Beach Rats

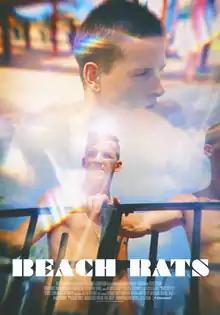
Teaser poster

Beach Rats is a 2017 American coming-of-age drama film written and directed by Eliza Hittman. It stars Harris Dickinson in his feature film debut, with Madeline Weinstein and Kate Hodge in supporting roles. It follows an aimless Brooklyn teenager who struggles to reconcile his competing sexual desires, leaving him hurtling towards irreparable consequences.